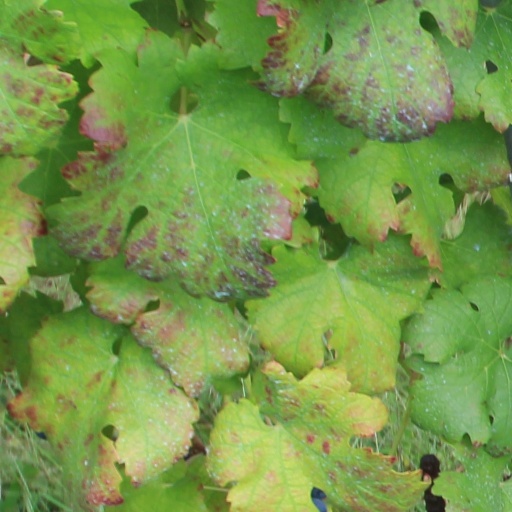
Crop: grape